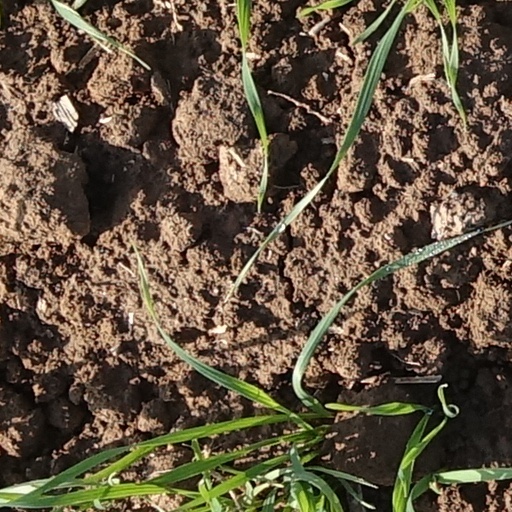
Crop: wheat